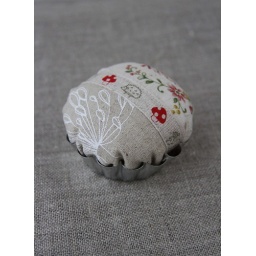
Japanese fabric with cute forest animals, ribbon, cupcake mould and linen by Yardage design = one cute pincushion.